Aleida Guevara

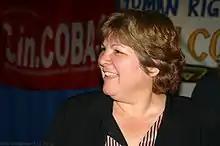
Guevara in 2006

Aleida Guevara March (born 24 November 1960) is a Cuban physician who is the eldest of four children born to Ernesto "Che" Guevara and his second wife, Aleida March.